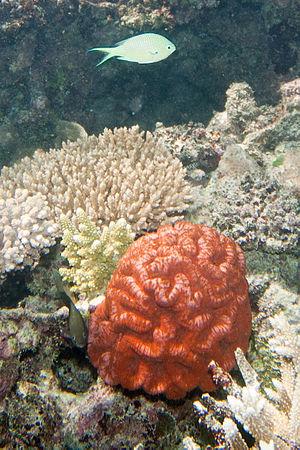
Symphyllia est un genre de coraux durs de la famille des Lobophylliidae.